Sunwar language

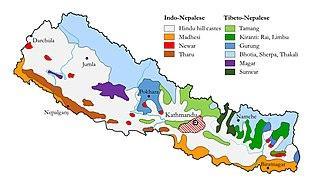
Small groups of Sunwar speakers located in Nepal

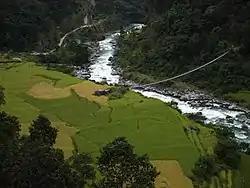
Likhu Khola river

The Sunuwar language is commonly spoken in a cluster of Sunuwar villages, located around the region of the core spoken language. These villages are scattered alongside the river banks of Likhu Khola, in two bordering central-eastern districts of Nepal, distant from the main Nepalese road system: in the Okhaldhū۠ngā District (part of Koshi Province), around the village of Vacul; and in the Rāmechāp District (part of Bagmati Province), around the villages of Pahare and of Kũbhu Kãsthālī for a smaller group of Sunwar speakers. The majority of the Sunwar speakers live on the southern border area of this region, between the villages of Pahare and Vacul.